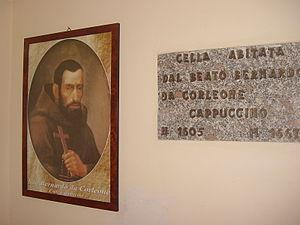
Filippo Latino, en religion Bernard de Corleone, est un frère lai franciscain originaire de Sicile, reconnu saint par l'Église catholique.